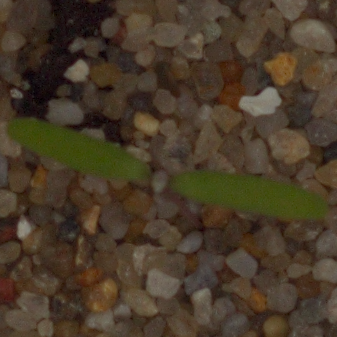
Label: fat_hen